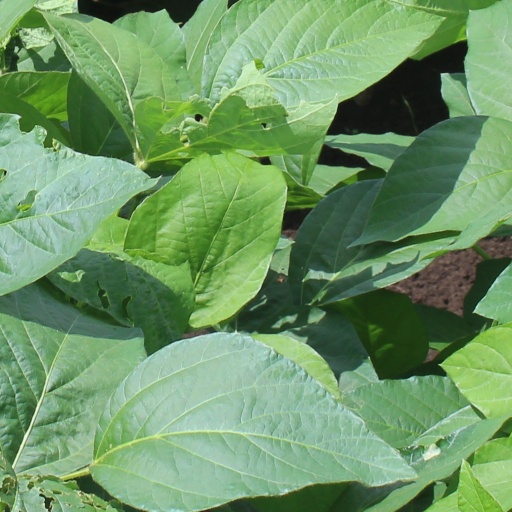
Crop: soybean